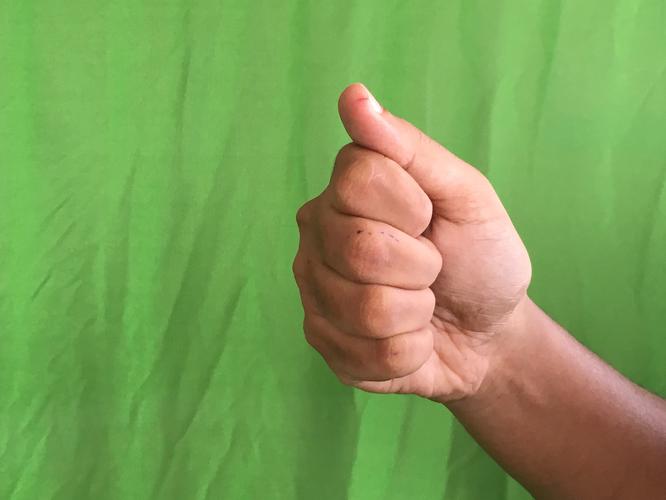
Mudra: Mushti
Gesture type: single_hand